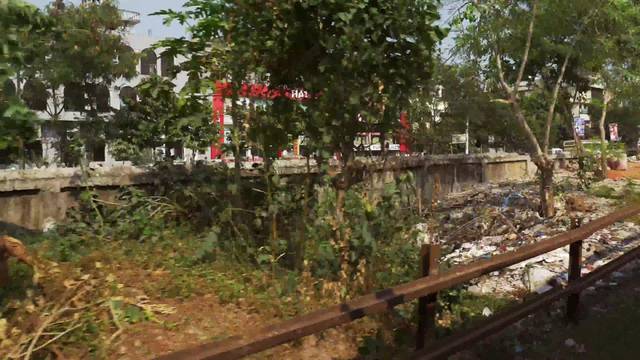
Region: Bangladesh
Coordinates: 23.75, 90.411